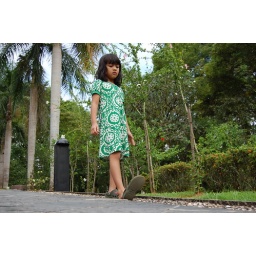
walking in a straight like | dont trip. In this photo: ecah and her green gap dress.